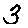
Label: 3